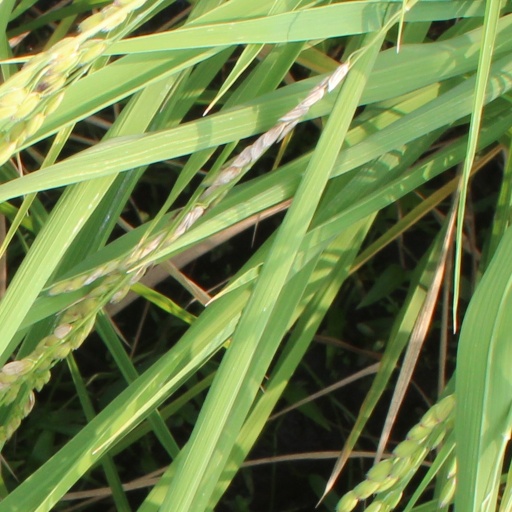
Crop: rice